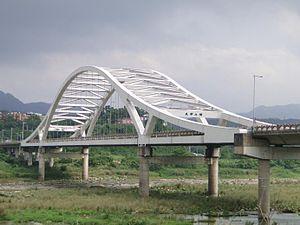
Cette liste de ponts de Taïwan a pour vocation de présenter une liste de ponts remarquables de Taïwan, tant par leurs caractéristiques dimensionnelles, que par leur intérêt architectural ou historique.